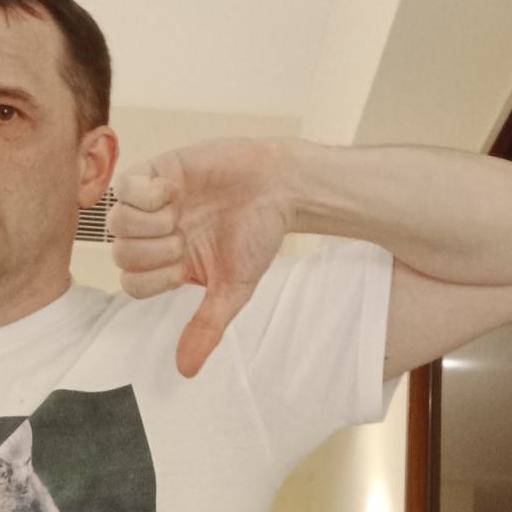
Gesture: dislike